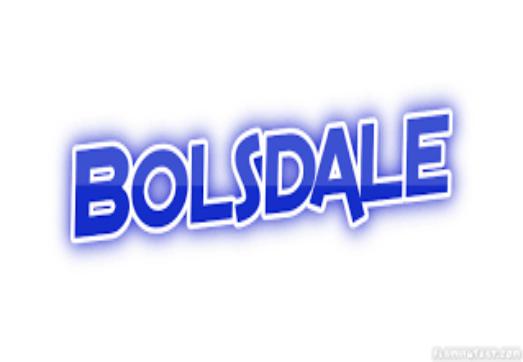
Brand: Bols
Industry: Necessities